Effects of Hurricane Maria in Puerto Rico

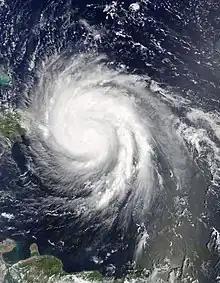
Hurricane Maria over Puerto Rico on September 20

Between September 19–21, 2017, Hurricane Maria devastated the entire island of Puerto Rico and caused a major humanitarian crisis. Maria was the strongest storm to impact the island in nearly 90 years. Prior to reaching Puerto Rico, Maria reached the status of a Category 5 hurricane, before being downgraded to a high-end Category 4 hurricane by the time it made landfall on the island on September 20; bringing a large storm surge, very heavy rains, and wind gusts well above . It flattened neighborhoods, crippled the island's power grid, and caused an estimated 2,982 fatalities and US$90 billion in damage.